Opening of the Liverpool and Manchester Railway

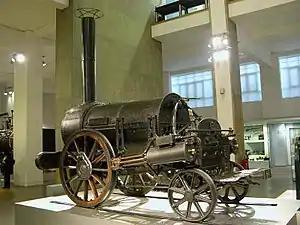
Small black steam locomotive with unusually large front wheels.

At about the time Whatton's party of surgeons arrived at Eccles, riders on horseback arrived at Parkside from Manchester and Salford. They reported that the crowd in Manchester was becoming restless, and that the authorities feared a riot if the Duke did not arrive. The Duke's party returned to Edmondson's elaborate ducal carriage, still on the southern track. "Northumbrian" had gone ahead with Huskisson and the other seven locomotives were all on the northern track, and there was no way to move what remained of the Duke's train onto the northern track or transfer a locomotive to the southern. A long chain was tied between "Phoenix" on the northern track, and the three remaining carriages of the Duke's train on the southern track. At 1:30 pm "Phoenix" and its train were then attached to "North Star" and its train and the two locomotives set out at low speed towards Manchester, passing Eccles and heading into the deserted marshland of Chat Moss.